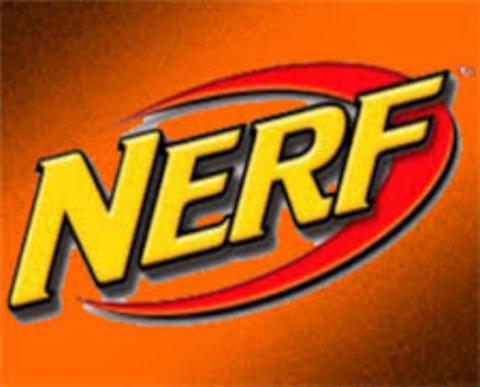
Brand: nerf
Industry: Leisure